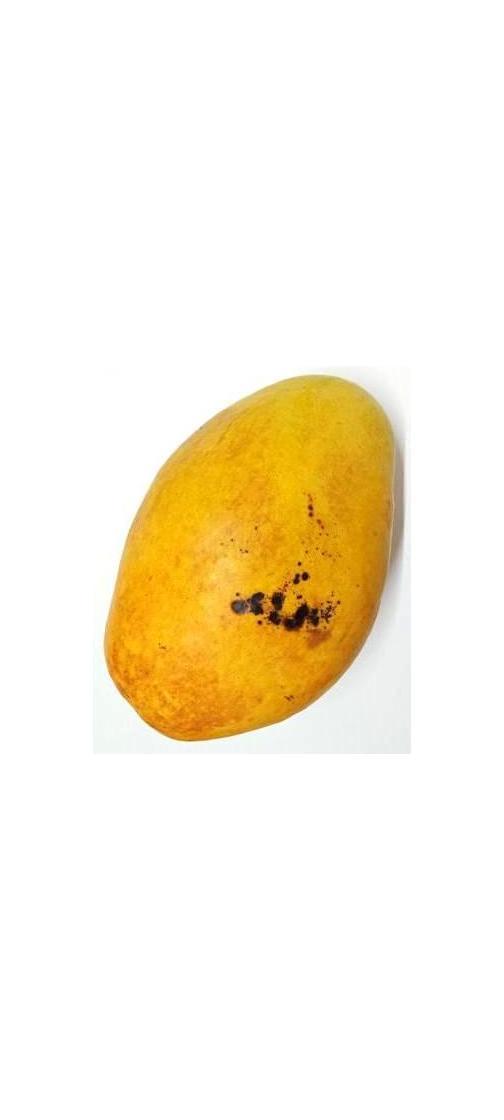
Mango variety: Bari-11